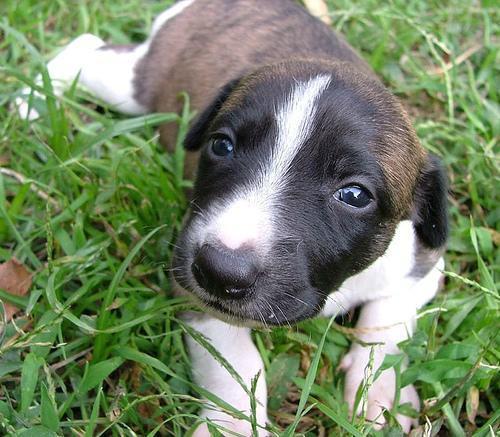
whippet